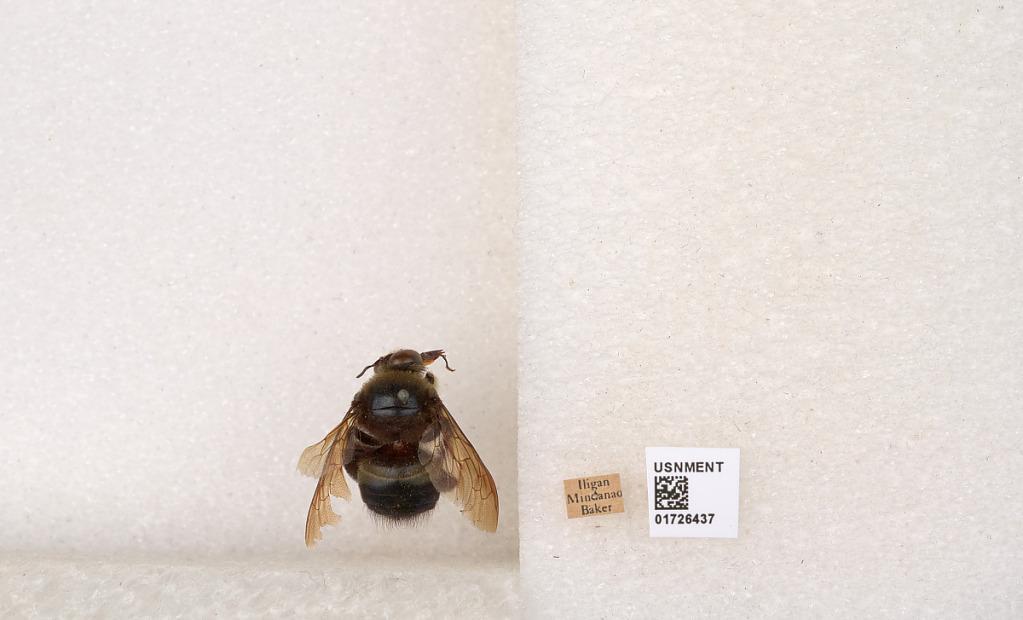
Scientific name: Xylocopa (Zonohirsuta) fuliginata Pérez
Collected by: Baker
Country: Philippines
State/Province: Northern Mindanao
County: Lanao del Norte
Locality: Iligan